Battle of Chantilly

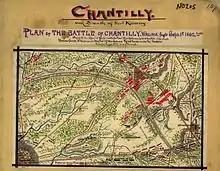
Map of the battle

On the morning of September 1, Pope ordered Maj. Gen. Edwin V. Sumner of the II Corps, Army of the Potomac, to send a brigade north to reconnoiter; the army's cavalry was too exhausted for the mission. But at the same time, he continued his movement in the direction of Washington, sending McDowell's corps to Germantown (on the western border of modern-day Fairfax, Virginia), where it could protect the important intersection of Warrenton Pike and Little River Turnpike that the army needed for the retreat. He also sent two brigades from Maj. Gen. Jesse L. Reno's IX Corps, under the command of Brig. Gen. Isaac Stevens, to block Jackson. Maj. Gen. Philip Kearny's division from the III Corps followed later that afternoon.